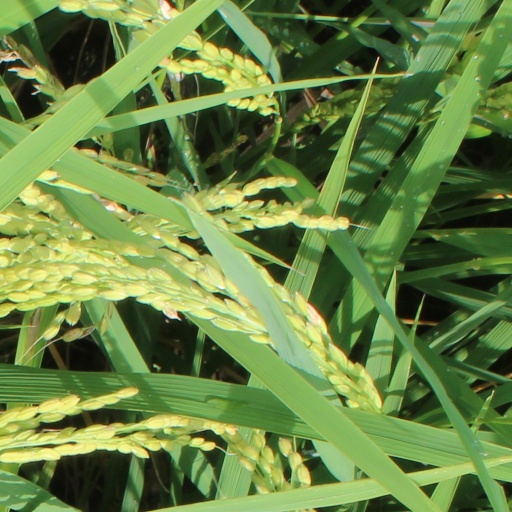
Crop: rice